The Kabocha Wine

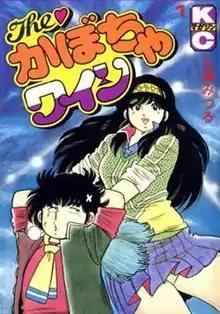
Cover of the first manga volume

is a Japanese manga series written and illustrated by Mitsuru Miura. It was serialized in Kodansha's "Weekly Shōnen Magazine" from 1981 to 1984. "The Kabocha Wine" received the 1983 Kodansha Manga Award for the shōnen category.